Valfrid Perttilä

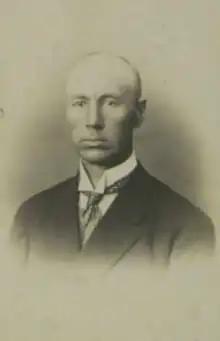
Valfrid Perttilä in Sweden 1918

Valfrid Perttilä (23 September 1878 – 17 August 1953) was a Finnish politician and trade unionist. He was a member of the Parliament of Finland 1907–1914 and 1917 representing the Social Democratic Party. During the 1918 Civil War of Finland, Perttilä was the chairman of the Central Workers' Council of Finland.